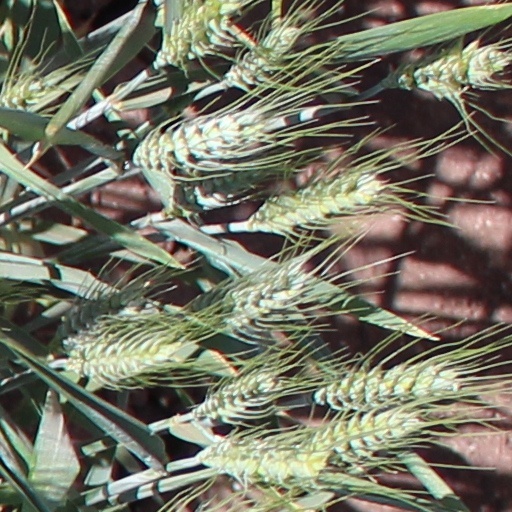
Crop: wheat